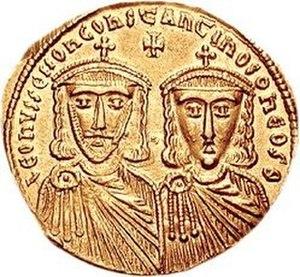
La liste des empereurs byzantins présente les empereurs de l'Empire byzantin. À partir du règne d'Héraclius, les empereurs portent le titre de basileus.